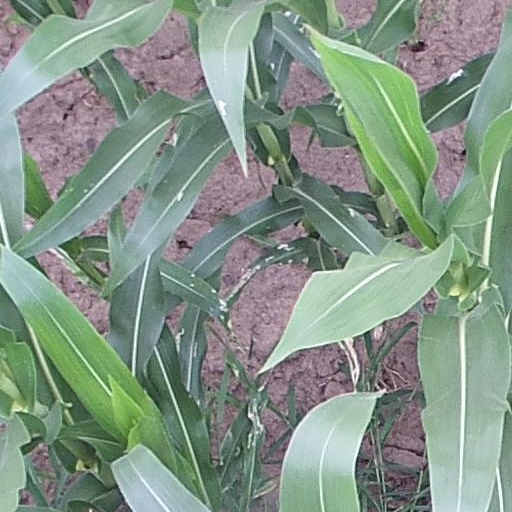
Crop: maize; corn